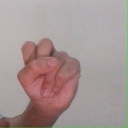
अक्षर: स